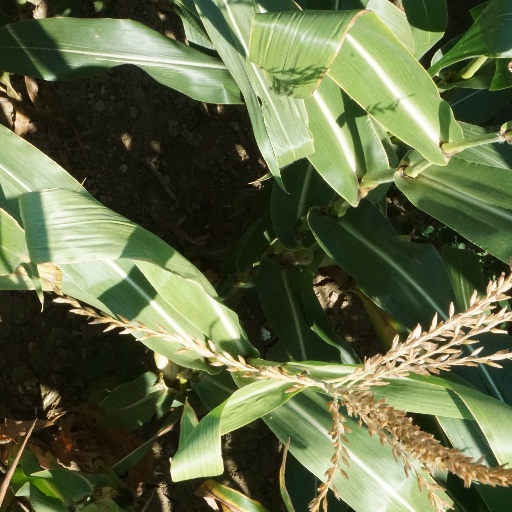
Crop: maize; corn